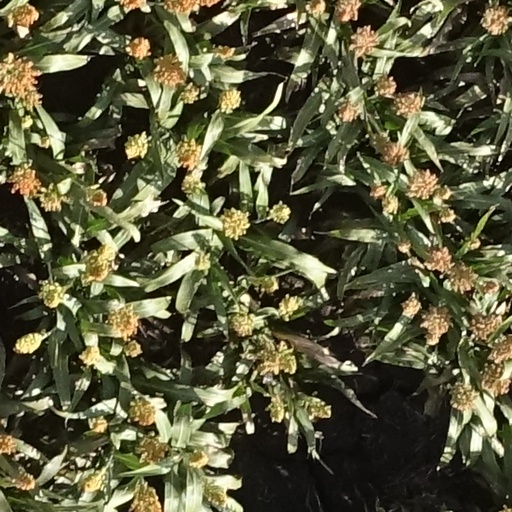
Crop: sorghum